Battle of the Utus

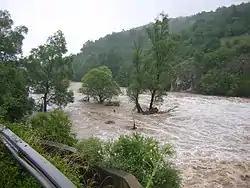
The River Vit near Toros, Bulgaria, during the floods of May 2005.

Theodosius II ordered Arnegisclus, Aspar and Areobindus to march out and meet Attila on the River Vit, in modern Bulgaria. Theodosius, with no other options, had reasoned it necessary to conduct a set-piece battle, which was a typical of the usual strategy. Under these three commanders were the combined forces of the Praesental Army (the Emperor's personal army), Thracian and Illyrian field armies, totalling on paper about 71,232 men, and likely whatever local forces they could meet en-route. The Romans were, according to most modern historians, defeated. This battle would be the event that inaugurated Attila’s infamous legacy. The combined Roman field armies were annihilated, with Arnegisclus killed in battle. (Arnegisclus' horse was killed and he fought on foot until he was cut down.) The defeat was so catastrophic that in 478, after thirty years of recovery, the Thracian army still numbered less than half its former strength.